Floor of the Valley Road

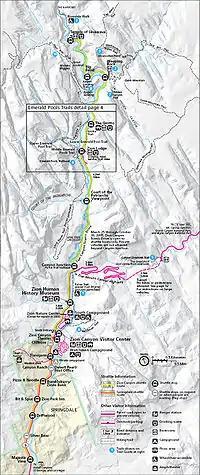
Map of the road in Zion Canyon

From the South Entrance to Canyon Junction at the mouth of Zion Canyon the road has been reconstructed and has lost many of the characteristic features of the 1930s construction.